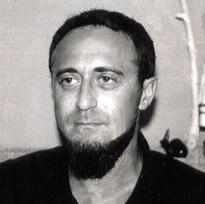
Age: 40